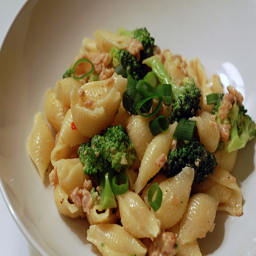
Pasta shells al carbonara with brocolli and chicken
Some shell pasta and broccoli in a white bowl
A white bowl filled with pasta, meat and veggies.
A pasta dish consisting of shells and broccoli.
A plate is full of shell pasta mixed with broccoli.